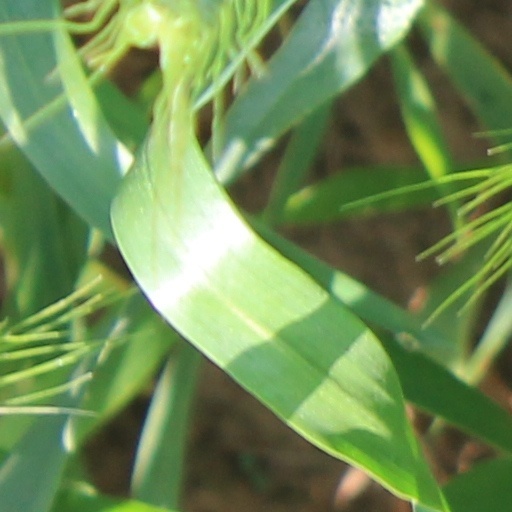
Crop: wheat